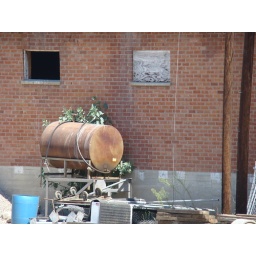
The old ammunition warehouse in Canyon Country. Taken from Santa Clarita train station